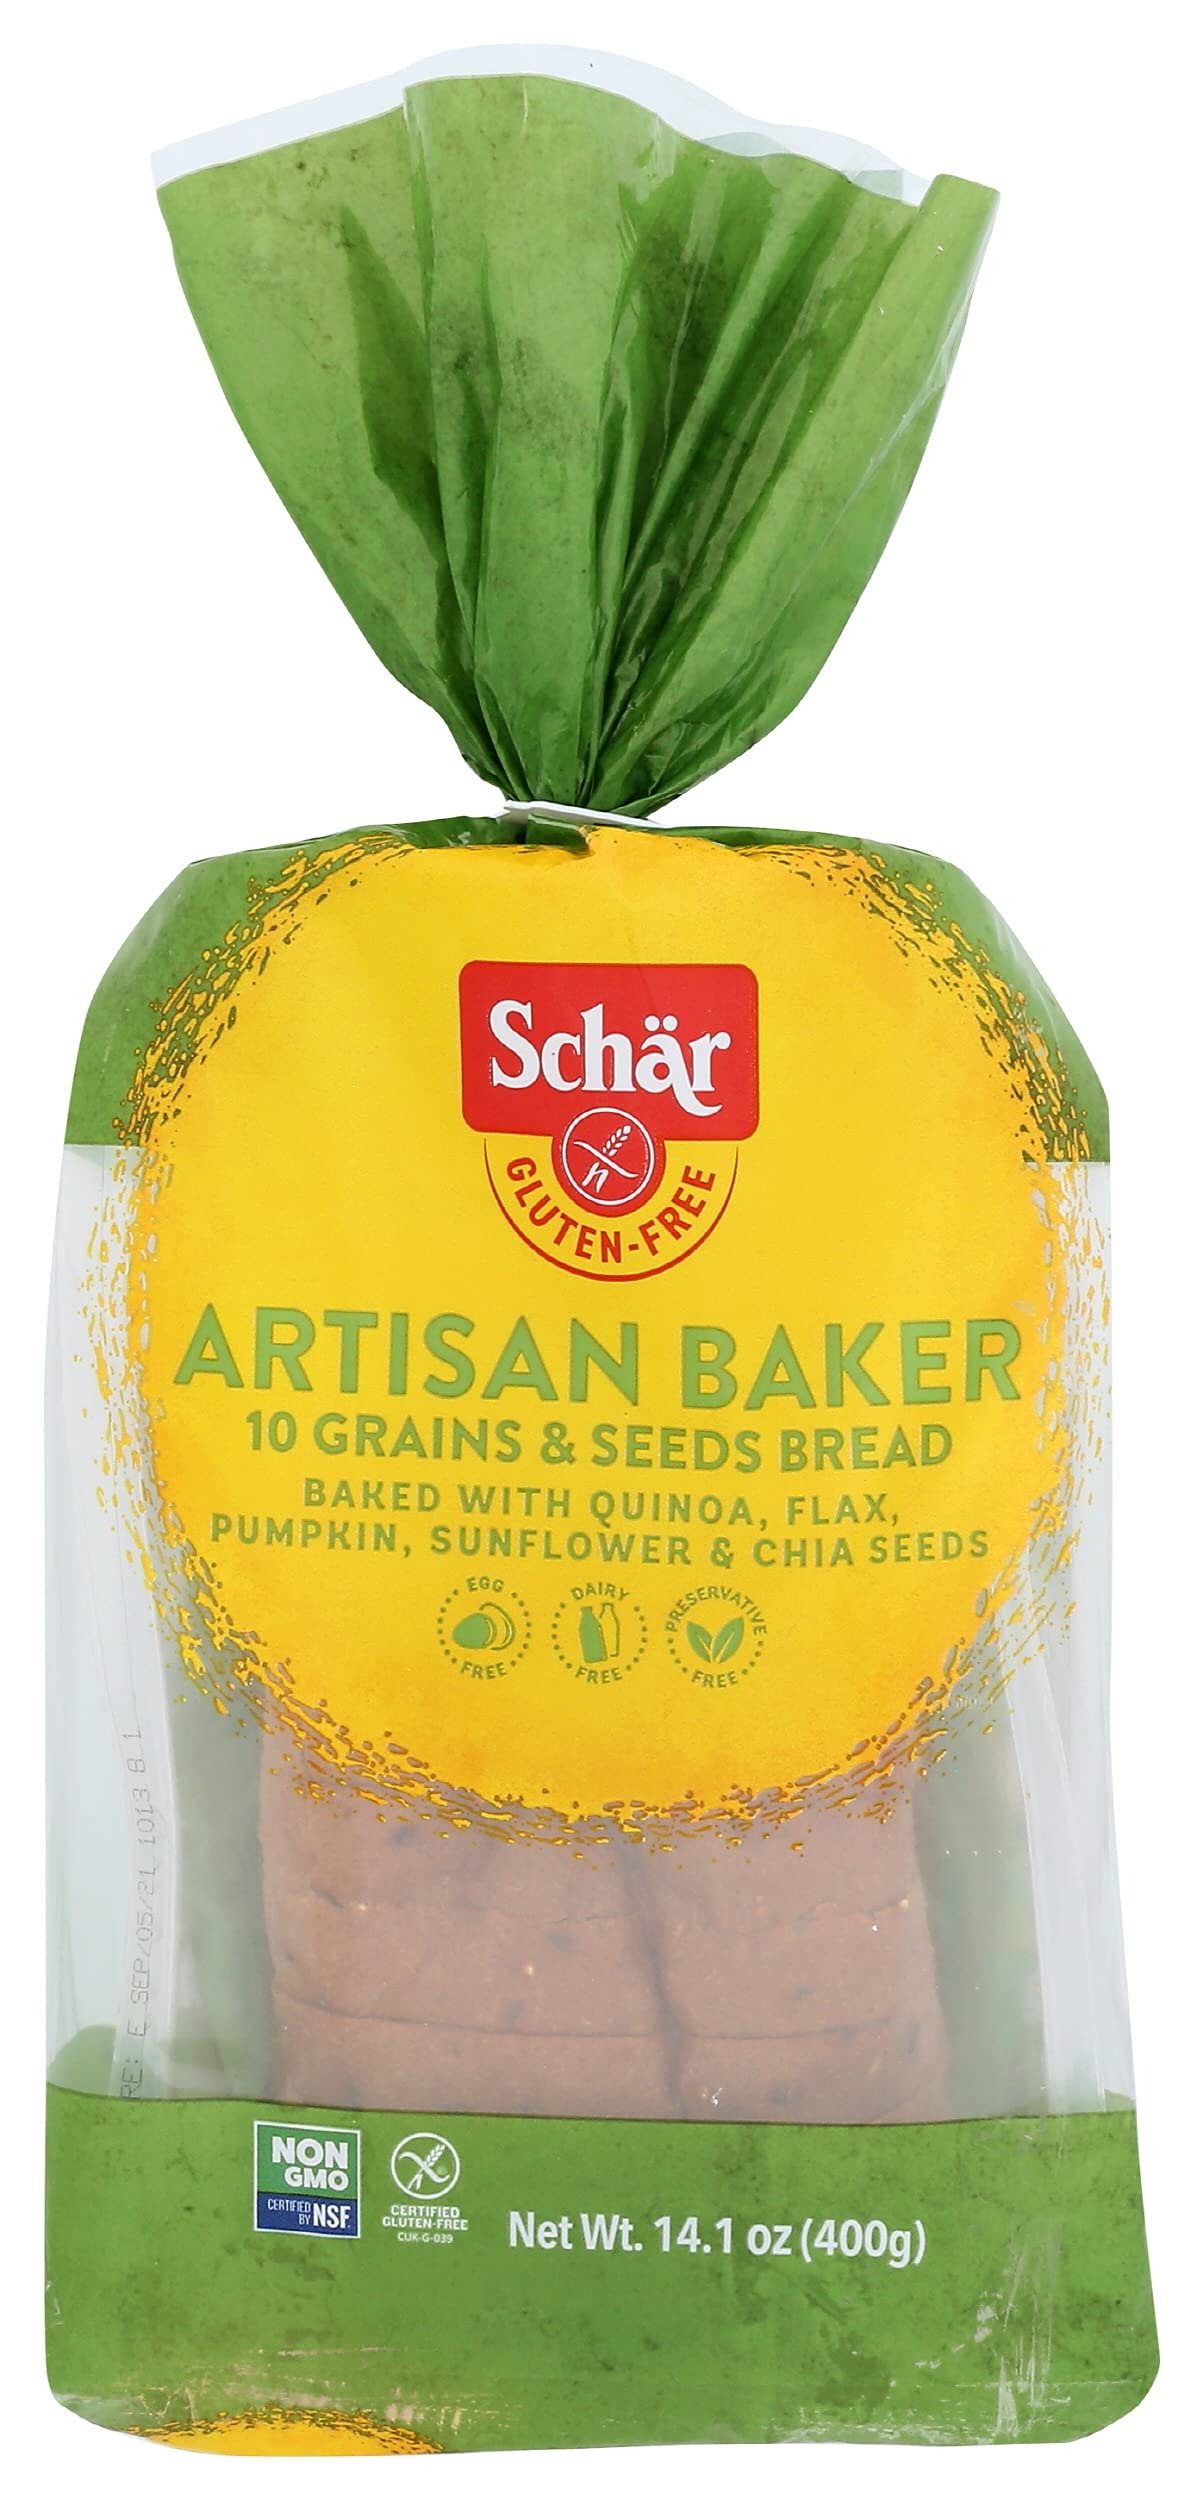
Item Name: Schar Gluten Free Artisan Baker 10 Grain & Seeds Bread, 6 Count
Bullet Point 1: Irresistible soft bread made with whole grain and seeds
Bullet Point 2: Bread is gluten free, wheat free, egg free, dairy free, preservative free and non GMO
Bullet Point 3: 6 whole grain gluten free loafs per case
Bullet Point 4: Add your favorite healthy sandwich fillings or toast toppings for snack, breakfast, dinner, or lunch!
Value: 84.6
Unit: Ounce

Price: 6.025